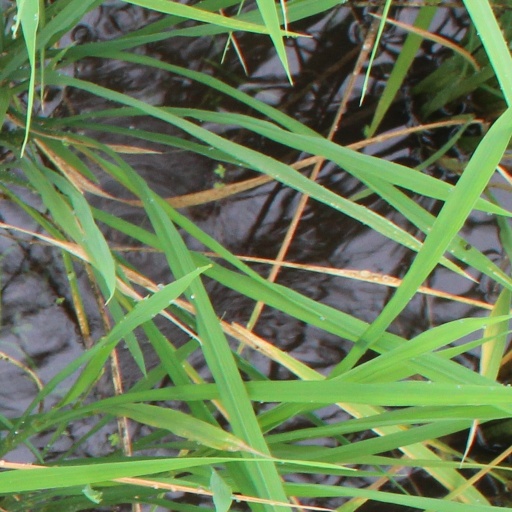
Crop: rice